Video games in the United States

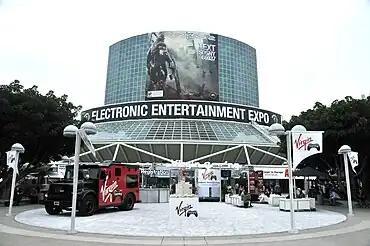
E3 at the Los Angeles Convention Center

The video game industry in the United States is one of the fastest-growing entertainment industries in the country. The American video game industry is the largest video game industry in the world. According to a 2020 study released by the Entertainment Software Association (ESA), the yearly economic output of the American video game industry in 2019 was $90.3 billion, supporting over 429,000 American jobs. With an average yearly salary of about $121,000, the latter figure includes over 143,000 individuals who are directly employed by the video game business. Additionally, activities connected to the video game business generate $12.6 billion in federal, state, and local taxes each year. The World Economic Forum estimates that, by 2025, the American gaming industry will reach $42.3 billion while the worldwide gaming industry will possibly reach US$270 billion. The United States is one of the nations with the largest influence in the video game industry, with video games representing a significant part of its economy.